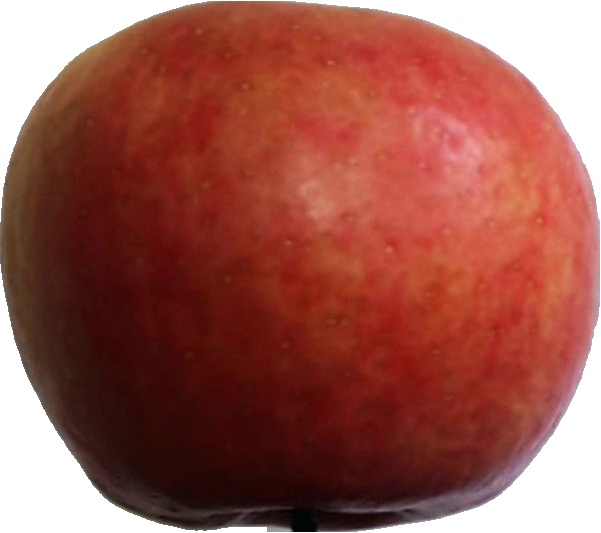
Label: apple_crimson_snow_1